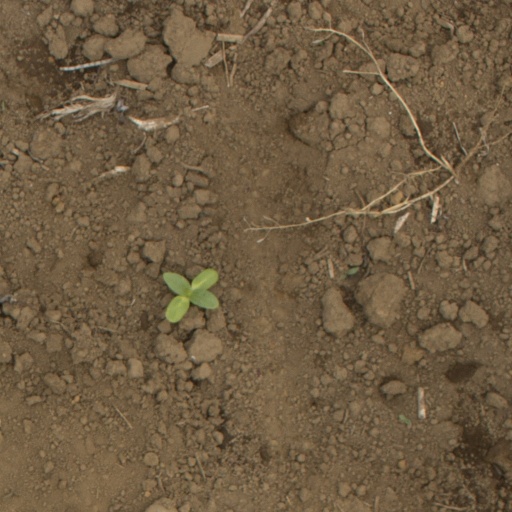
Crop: Jerusalem artichoke